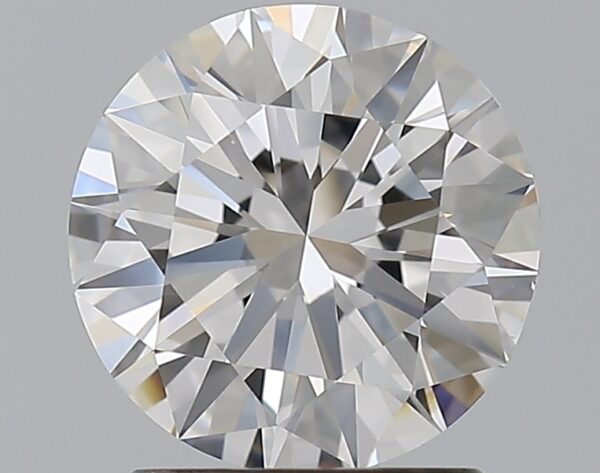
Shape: round
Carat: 1.51
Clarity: VS1
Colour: D
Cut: EX
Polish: EX
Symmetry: EX
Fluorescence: F
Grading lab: GIA
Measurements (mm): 7.37 x 7.41 x 4.5